COVID-19 protests in the Republic of Ireland

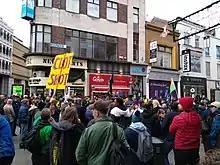
A protest against COVID-19 vaccines in Dublin

On 24 July, around 1,500 protestors gathered in Dublin city centre to protest against vaccines, new legislation allowing for the reopening of indoor dining and the EU Digital COVID Certificate.